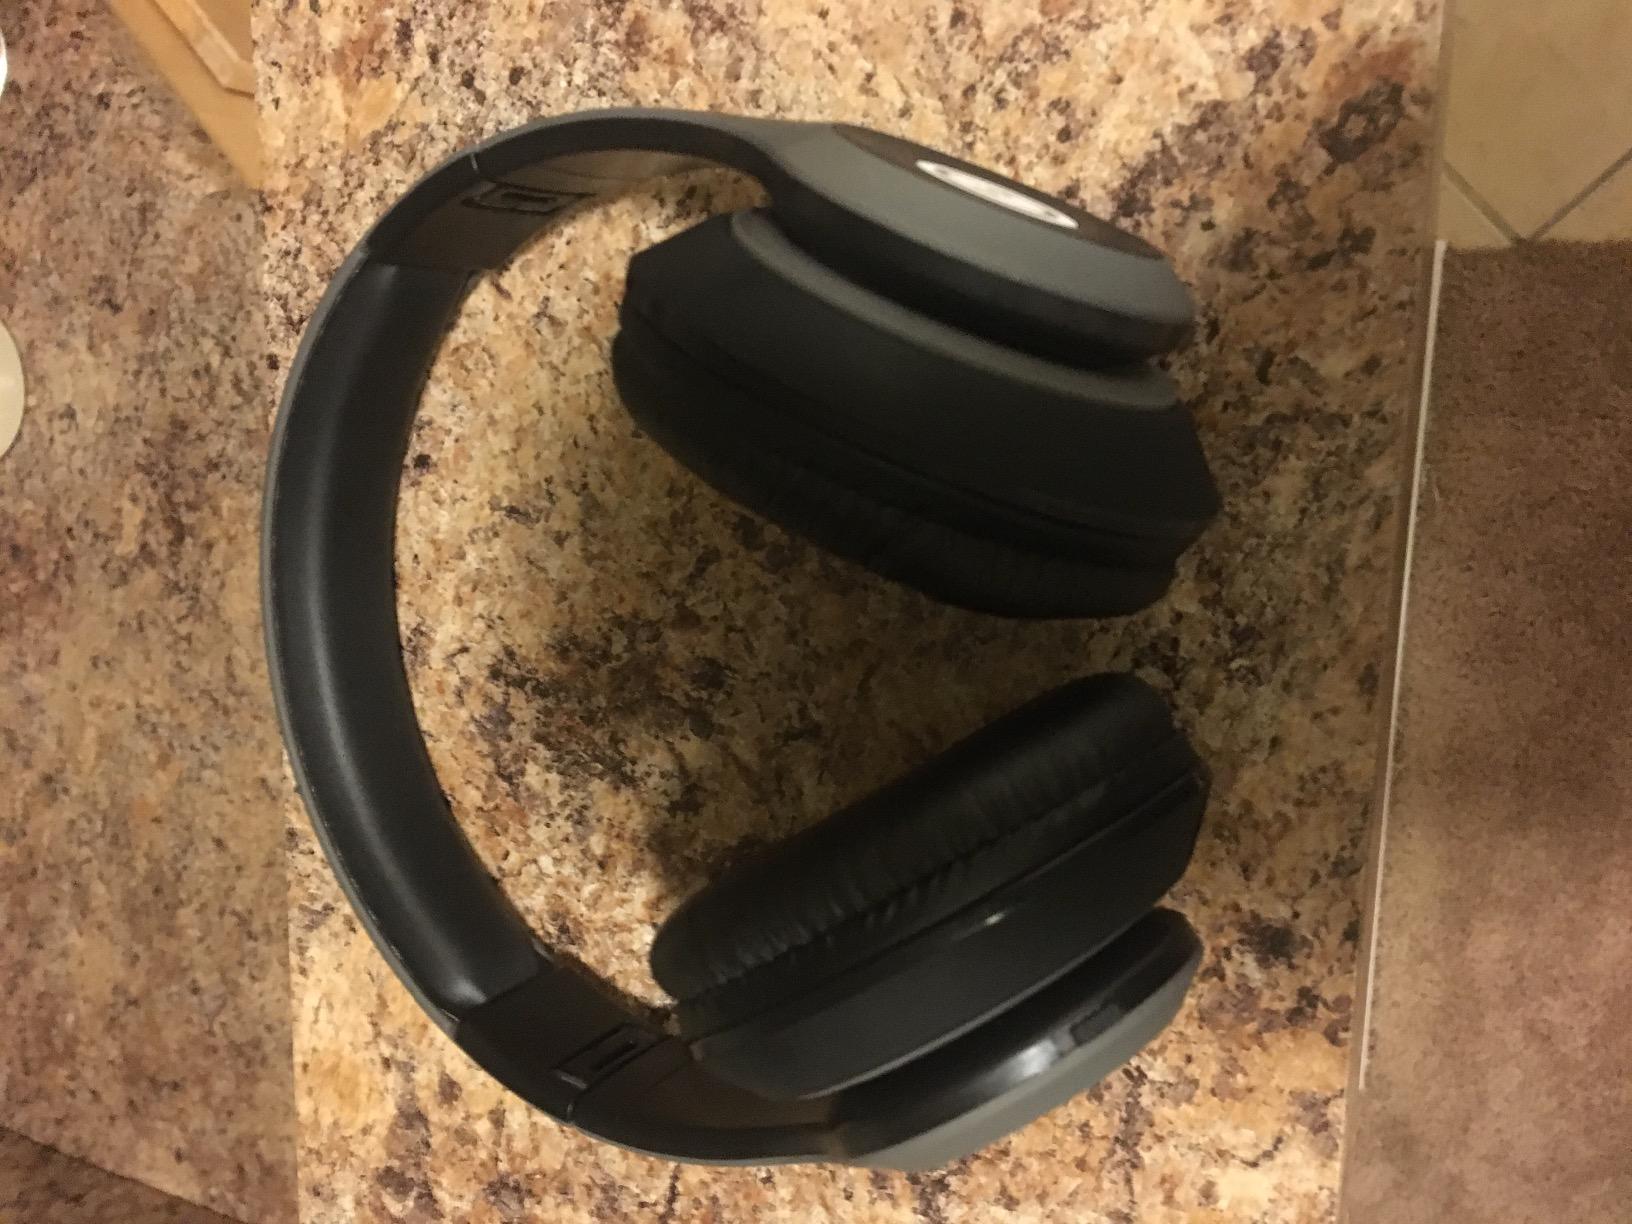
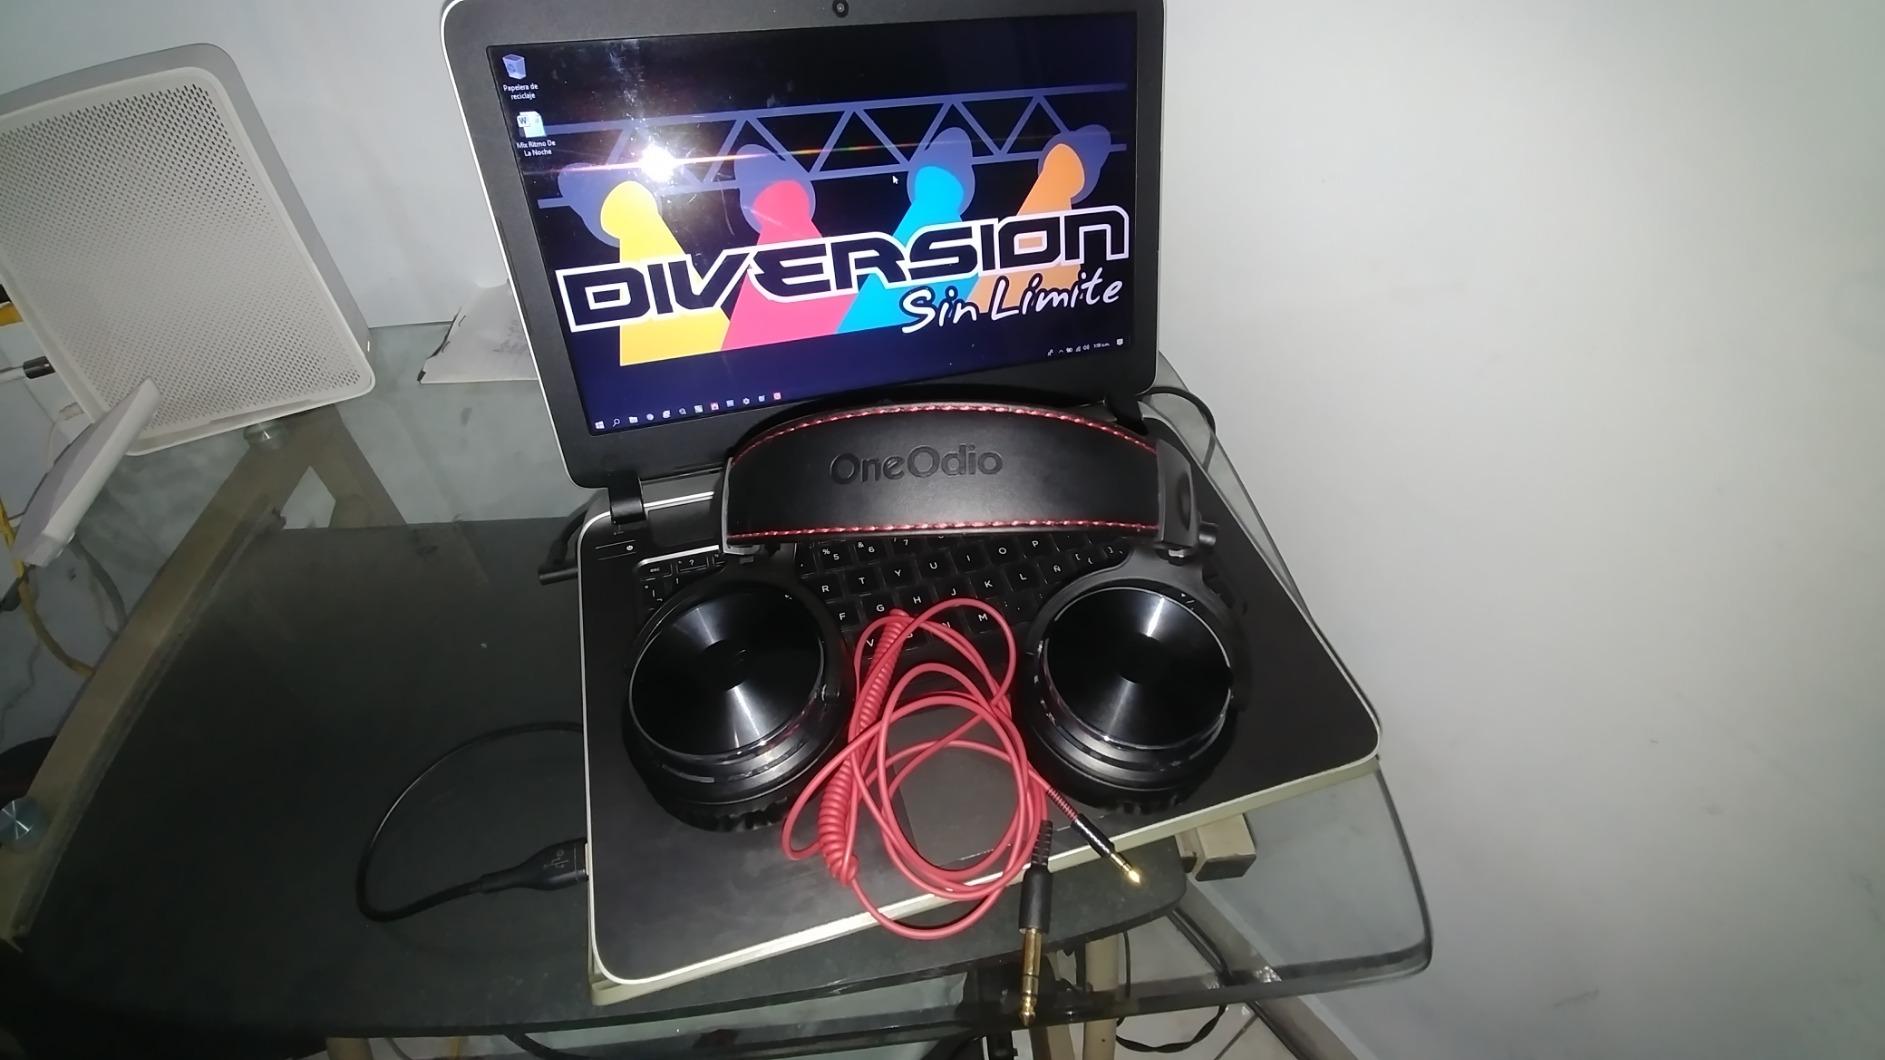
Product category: headphones
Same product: no